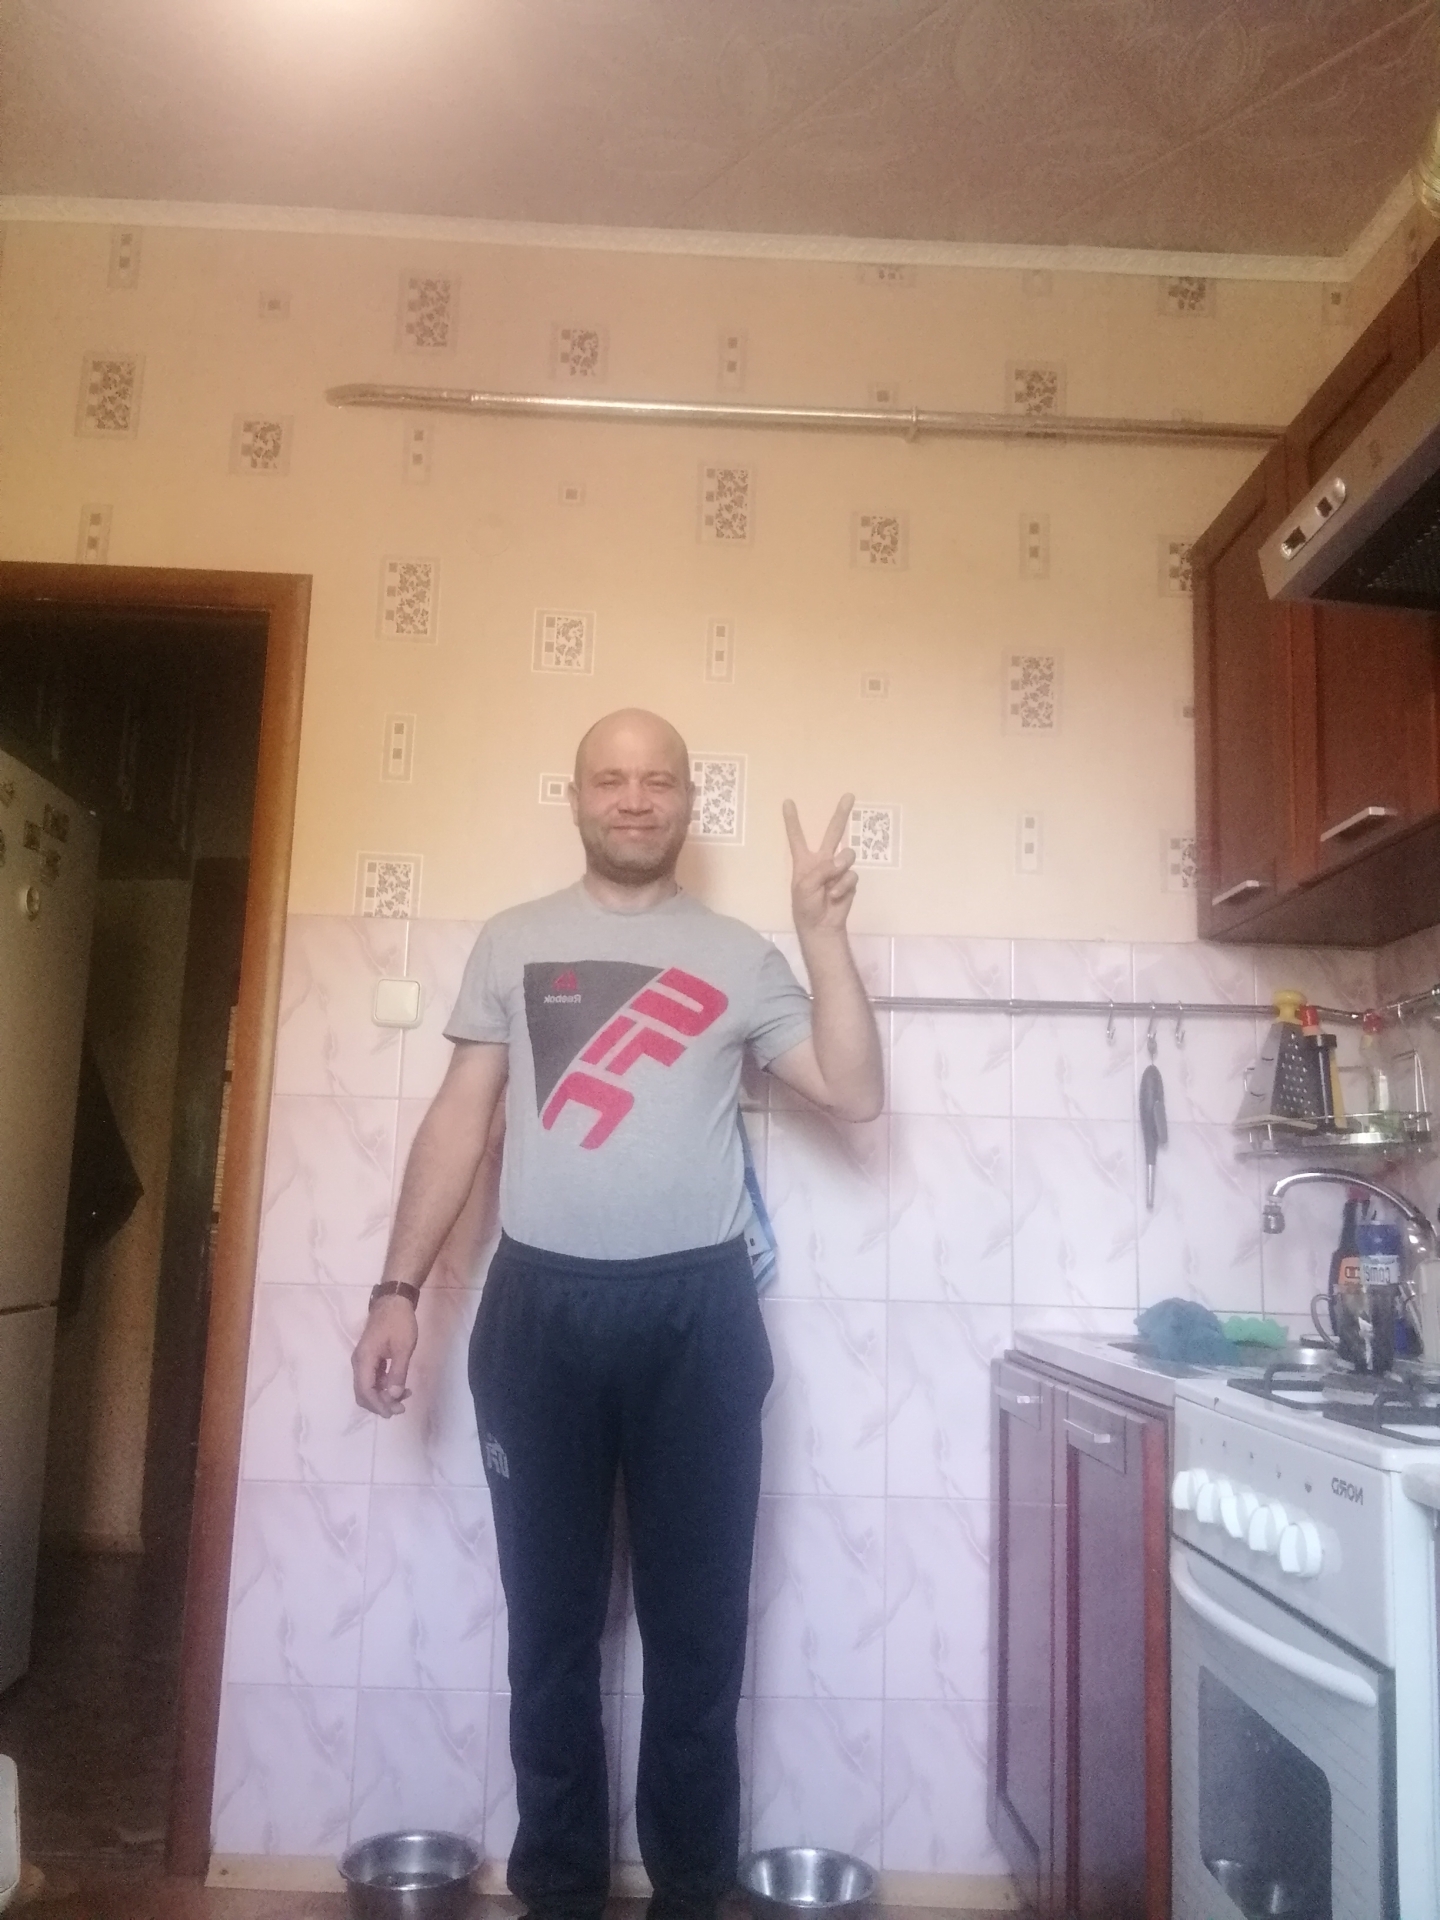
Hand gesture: peace